Neural Darwinism

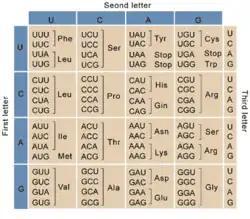
The degeneracy of the genetic code buffers biological systems from the effects of random mutation. The ingenuous 1964 Nirenberg and Leder experiment would identify the mRNA codons, a triplet sequence of ribonucleotides, that coded for each amino acid; thus elucidating the universal genetic code within the DNA when the transcription process was taken into account. Changes in the third position of the codon, the wobble position, often result in the same amino acid, and oftentimes the choice comes down to purine or pyrimidine only when a choice must be made. Similar, but variant, codon sequences tend to yield similar classes of amino acid – polar to polar, non-polar to non-polar, acidic to acidic, and basic to basic residues.

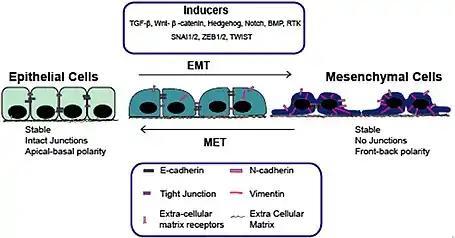
Mesenchymal-epithelial transitions – epithelia to mesenchyme (EMT) and mesenchyme to epithelia (MET) transitions utilizing CAMs and SAMs to form epethelia; and, growth factors and inducers to mediate the transition to mesenchyme as the CAMs and SAMs are withdrawn or localized on the cell membrane.

Degeneracy, and its relationship to variation, is a key concept in neural Darwinism. The more we deviate from an ideal form, the more we are tempted to describe the deviations as imperfections. Edelman, on the other hand, explicitly acknowledges the structural and dynamic variability of the nervous system. He likes to contrast the differences between redundancy in an engineered system and degeneracy in a biological system. He proceeds to demonstrate how the "noise" of the computational and algorithmic approach is actually beneficial to a somatic selective system by providing a wide, and degenerate, array of potential recognition elements.